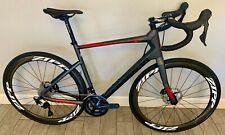
Vehicle type: Bikes